Interstate 787

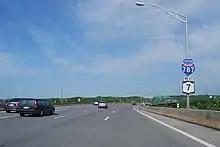
Collar City Bridge traveling west (south on I-787)

I-787's alignment after exit 9 is unclear. Appendix E of the 2008 New York State Department of Transportation (NYSDOT) Traffic Data Report places the terminus at 8th Street in Troy, creating an overlap with NY 7 across the Hudson River via the Collar City Bridge. Additionally, there are shields for I-787 on the Collar City Bridge east of the Hudson River, and the bridge’s roadway uses I-787 reference markers instead of NY 7. Other sources, including the National Highway System map of Albany published by the Federal Highway Administration (FHWA) and NYSDOT's official description of signed routes in New York State, identifies the terminus as the NY 7/NY 787 interchange near Green Island. Contemporary maps of the Albany area also lack I-787 shields on the Collar City Bridge, signing the roadway only as NY 7.